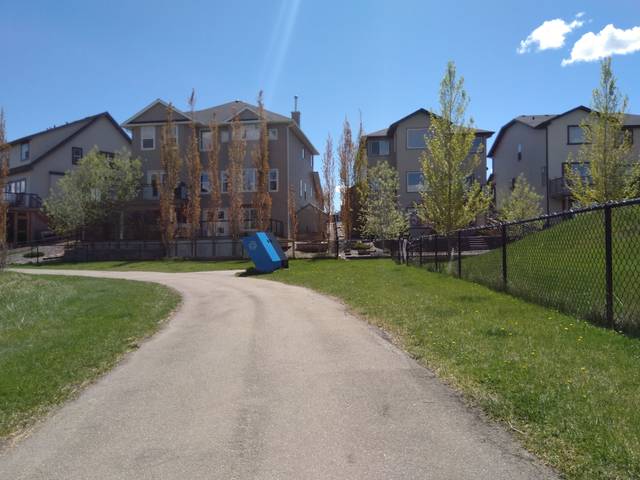
Region: Canada
Coordinates: 51.03, -113.837